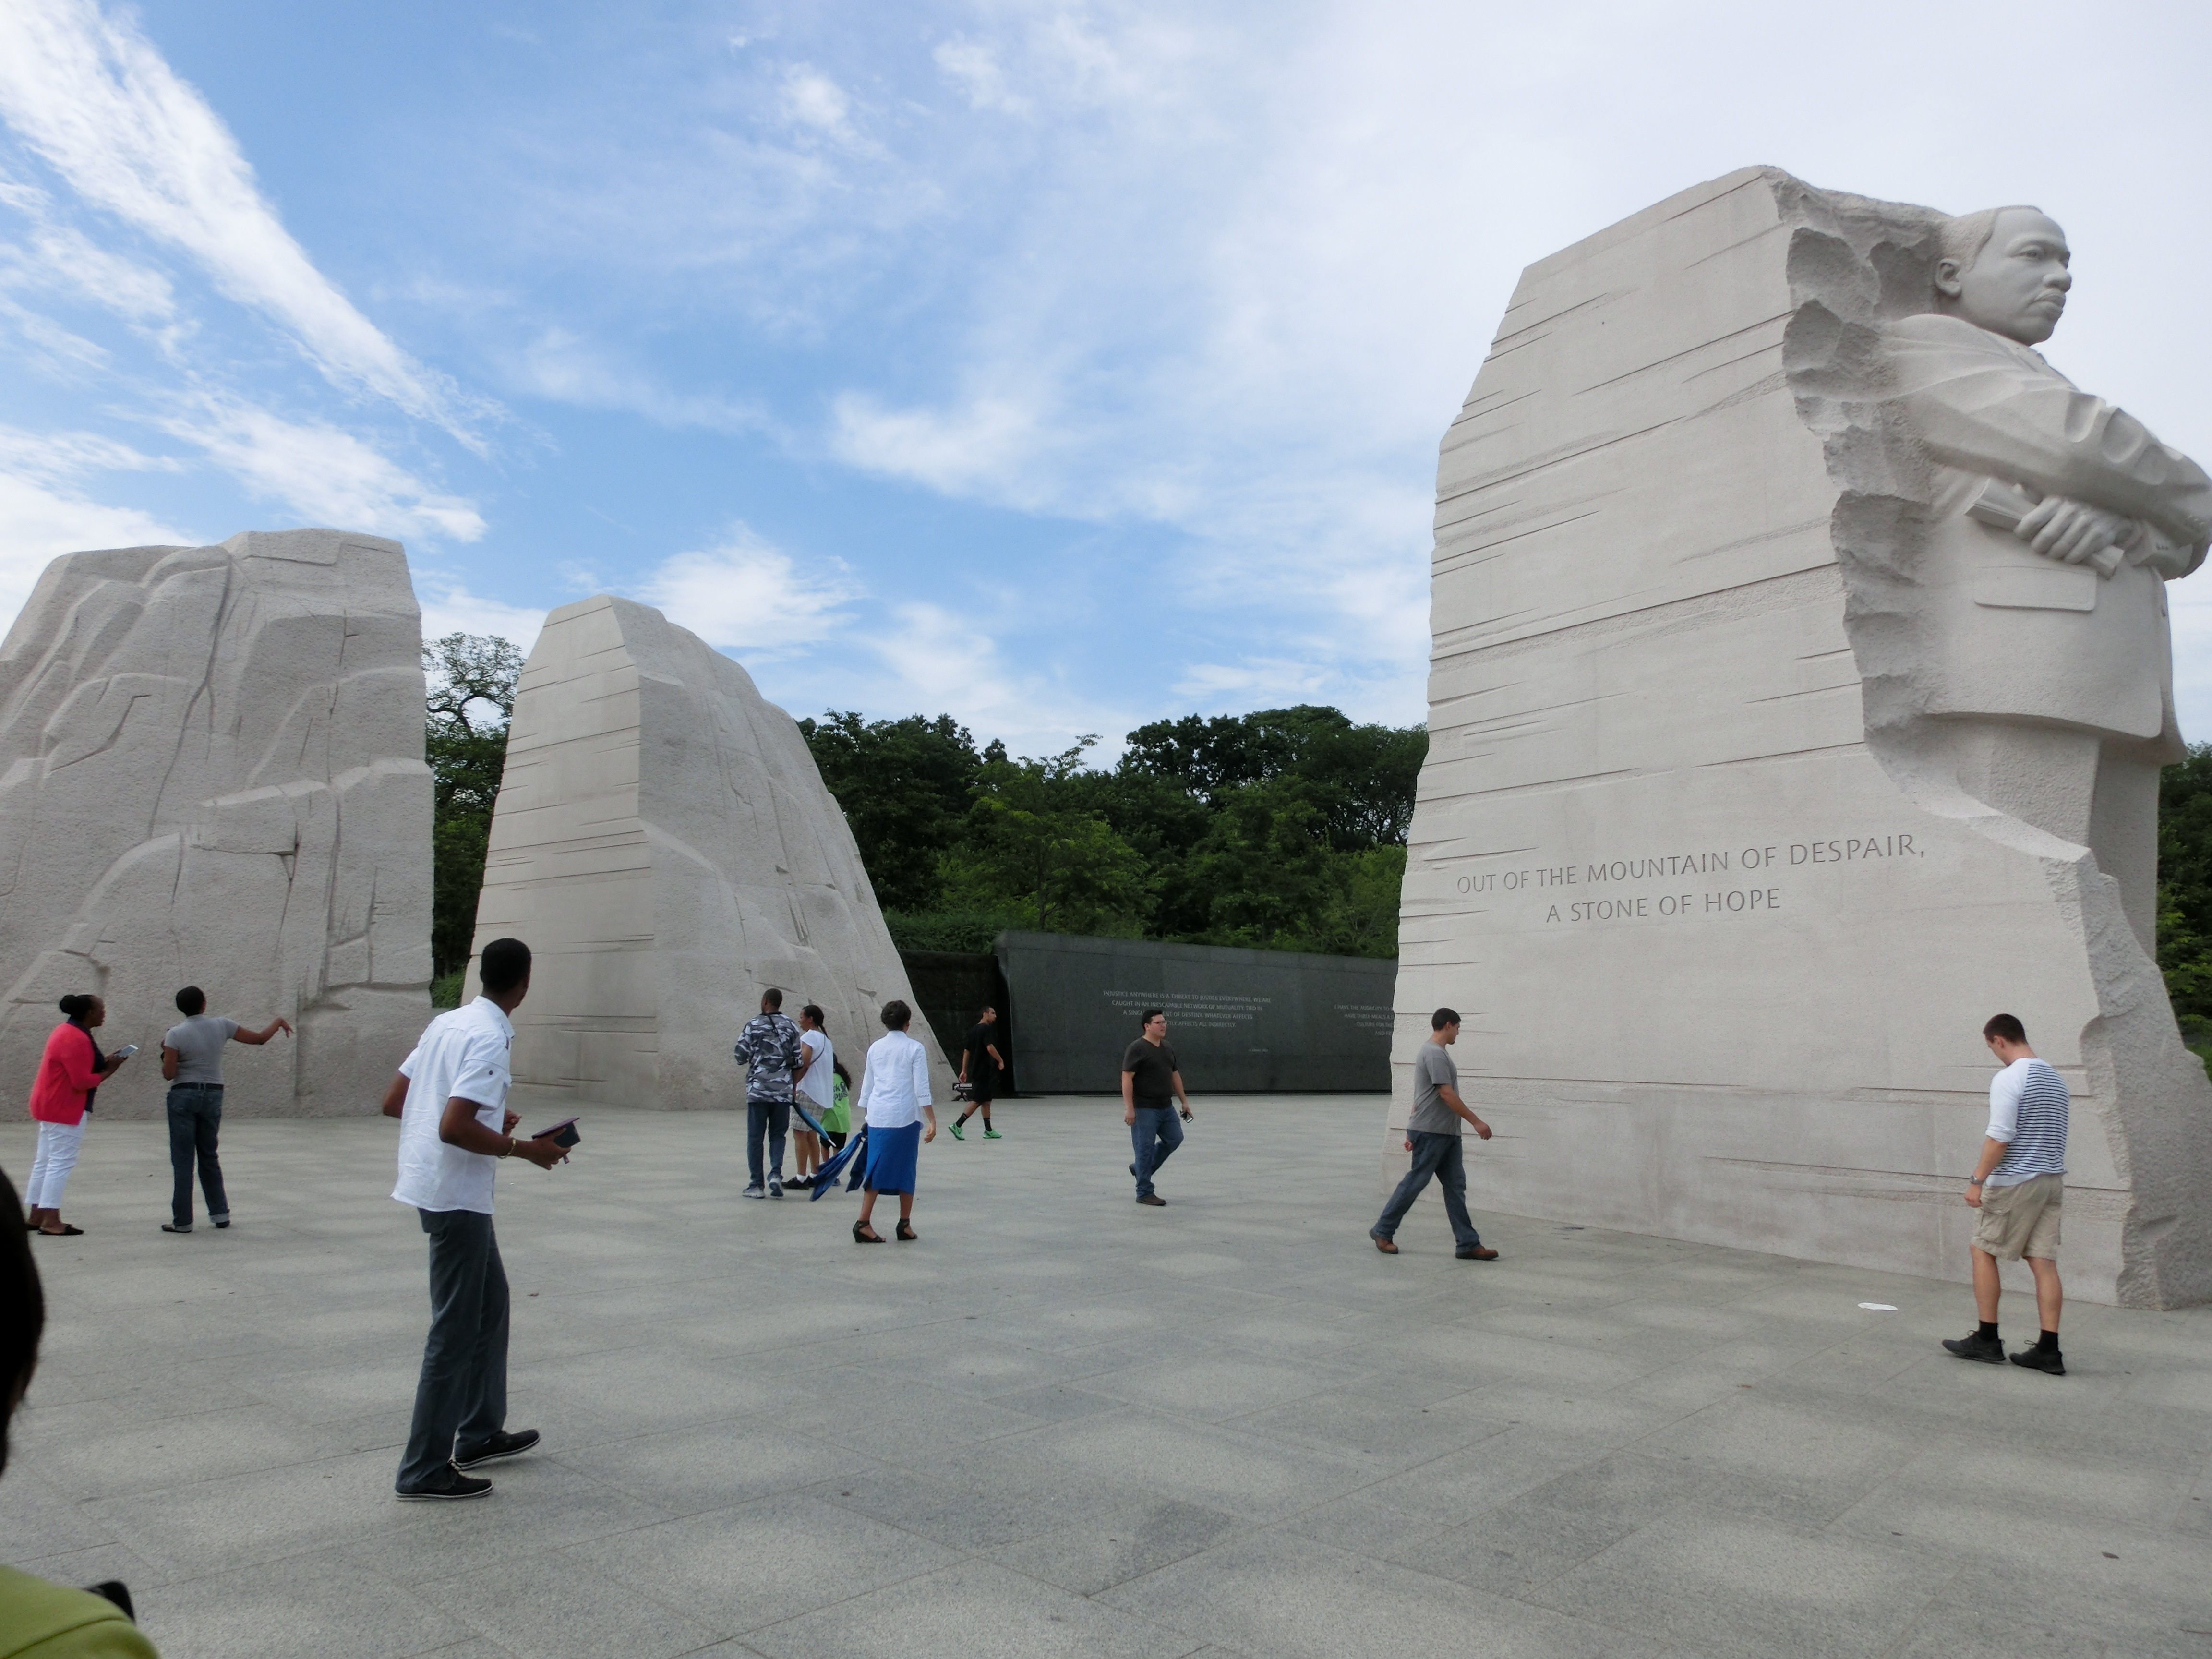
monument, usa, america, united states of america, landmark, tourism, washington, places of interest, united states, sculpture, memorial, temple, washington dc, racism, martin luther king, civil rights activist, racial segregation